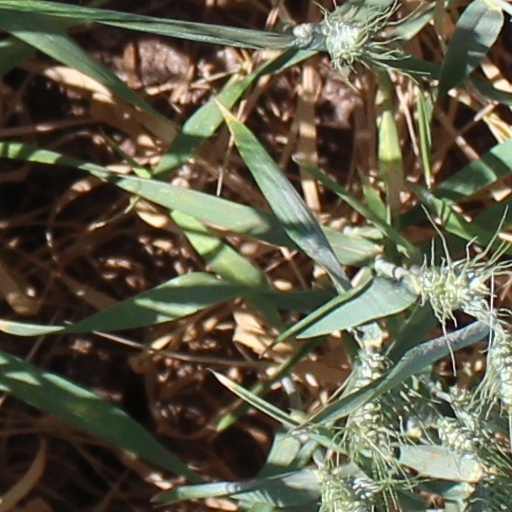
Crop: wheat